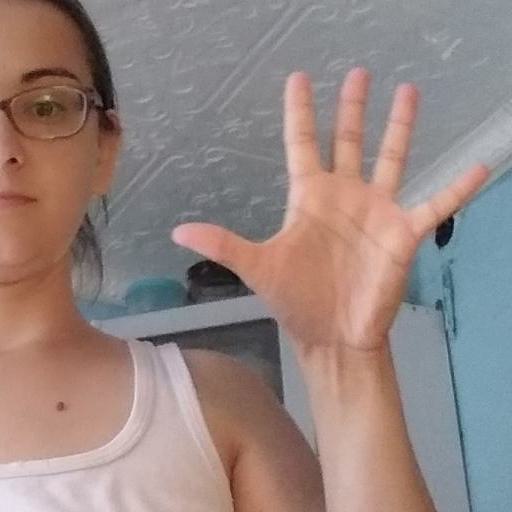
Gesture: palm